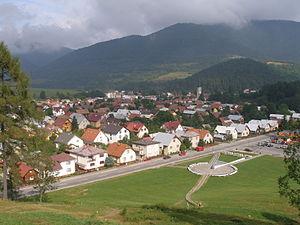
Terchová est une commune de la région de Žilina, en Slovaquie.